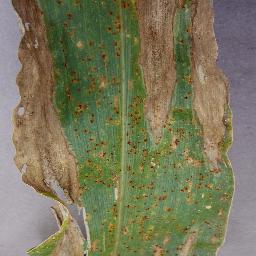
Label: Corn_(Maize)___Northern_Leaf_Blight